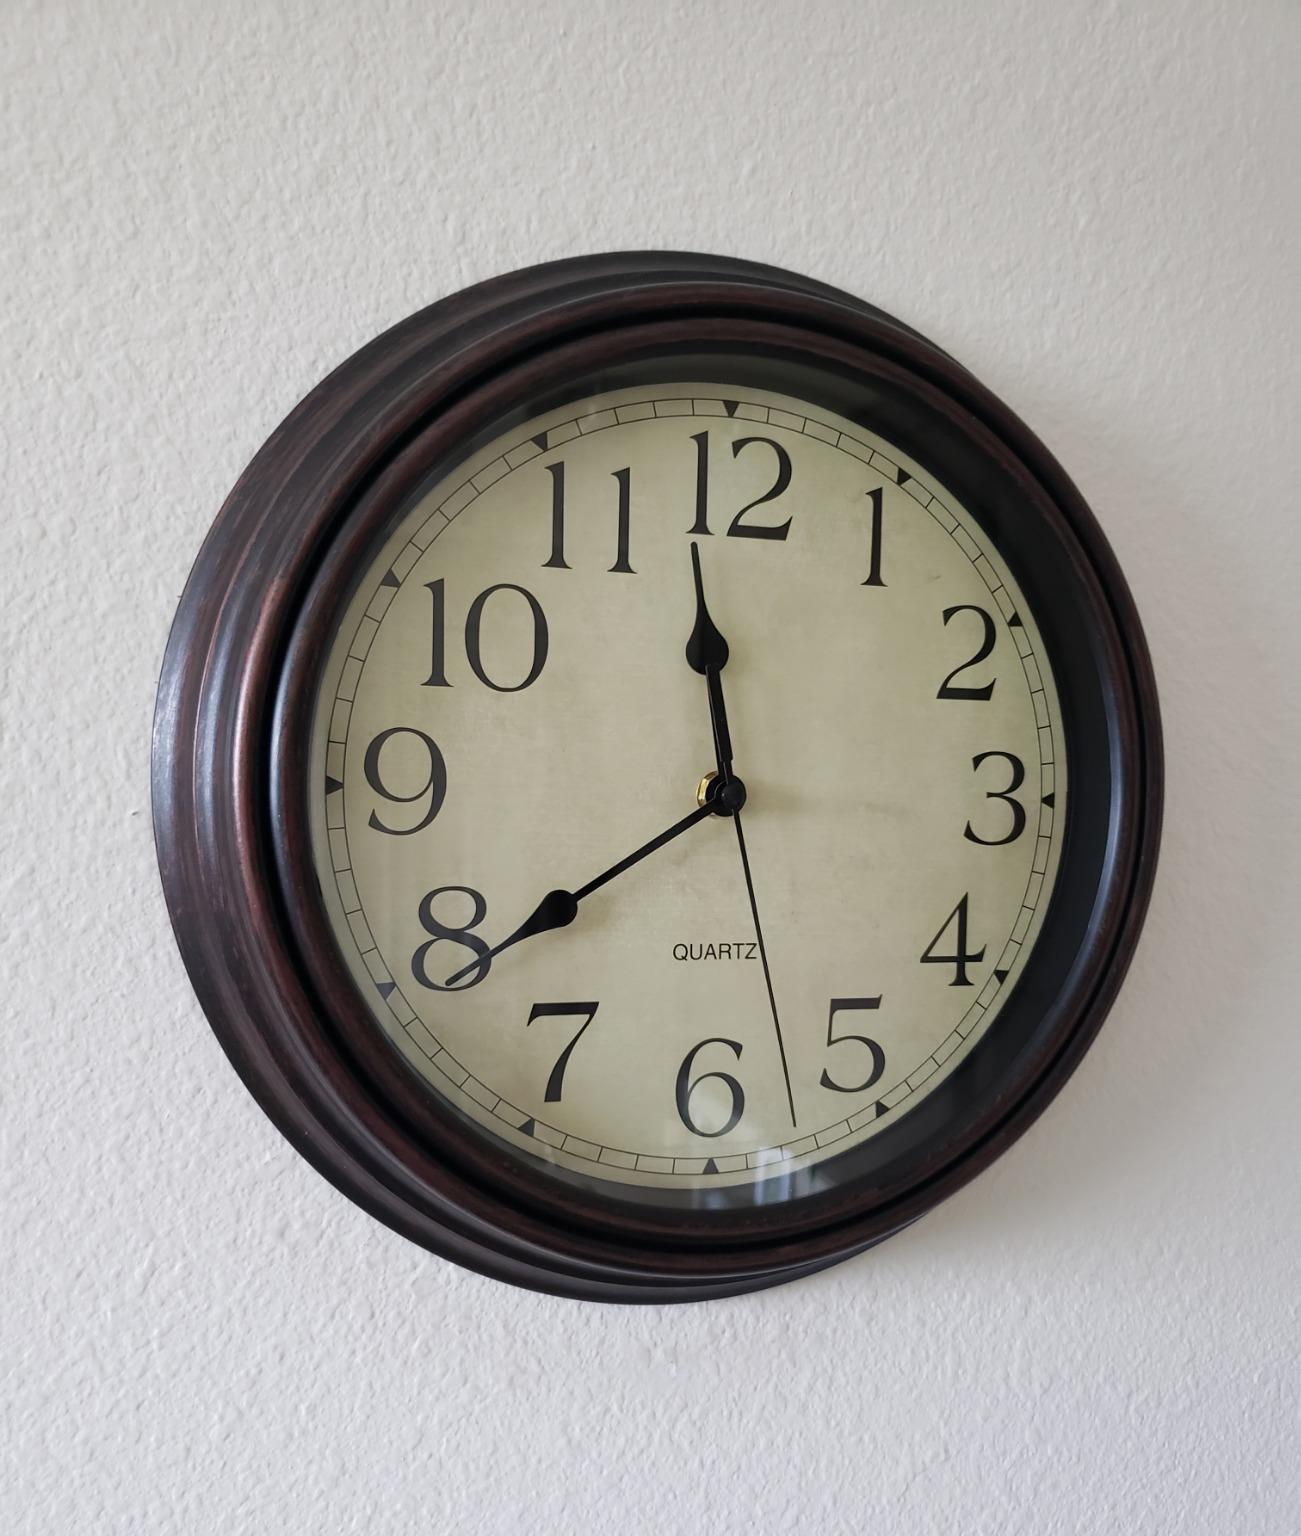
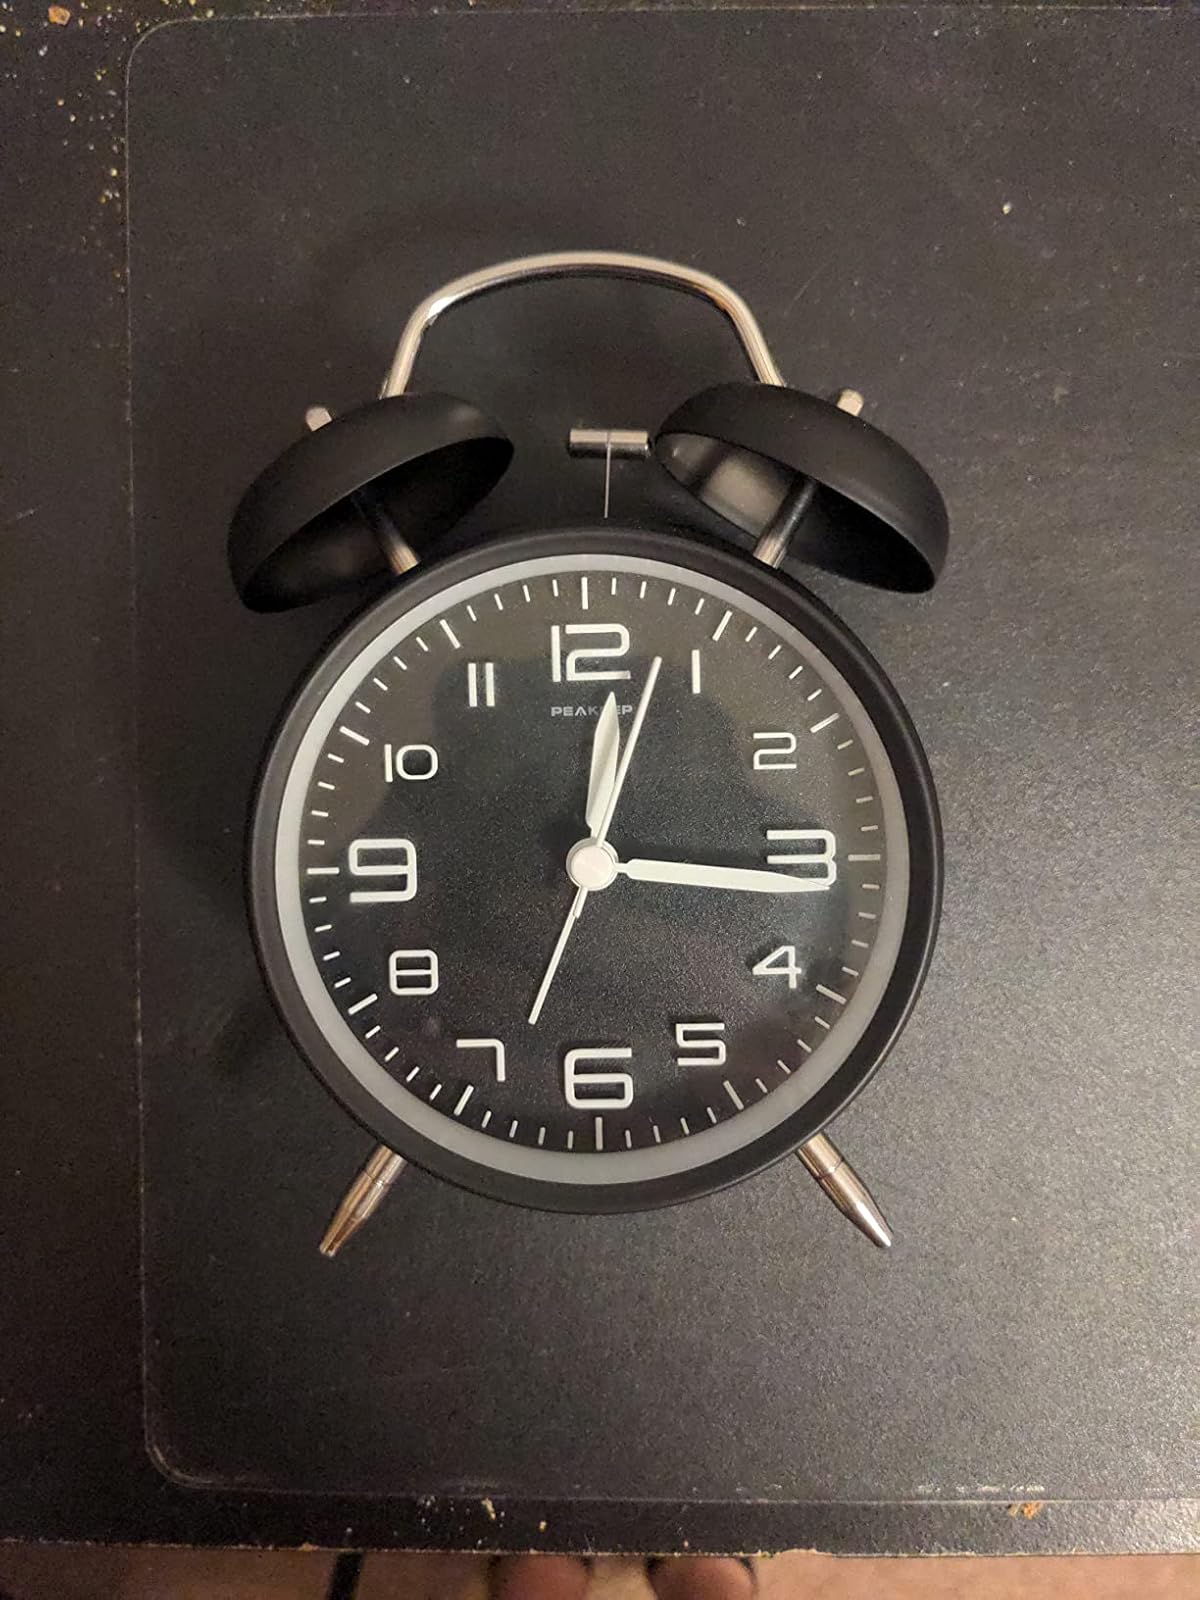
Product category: clock
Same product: no